Darkstar (Marvel Comics)

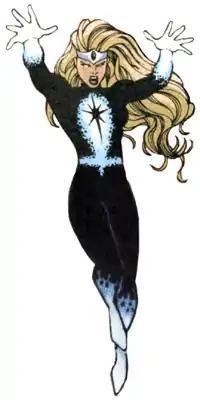
The Laynia Petrovna version of Darkstar

Darkstar is the name of different fictional characters appearing in American comic books published by Marvel Comics. Created by Tony Isabella and George Tuska, the Laynia Petrovna version of Darkstar first appeared in "The Champions" #7 (August 1976). Darkstar belongs to the subspecies of humans called mutants, who are born with superhuman abilities. She has been depicted as a member of various super-teams in her career, including X-Corporation and Champions of Los Angeles.